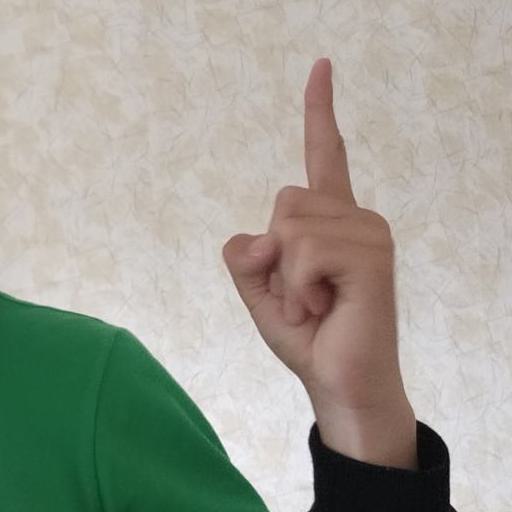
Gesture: one